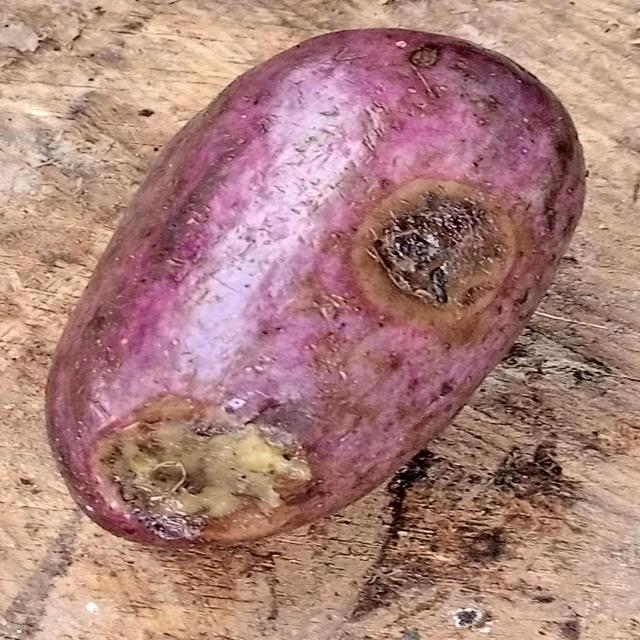
Plum grade: rotten